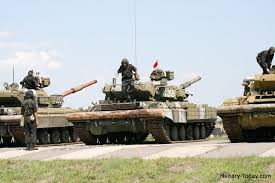
Label: Tank